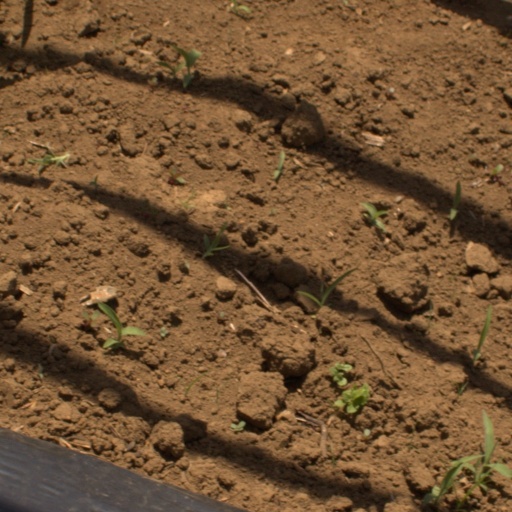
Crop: Jerusalem artichoke